Tha Dogg Pound

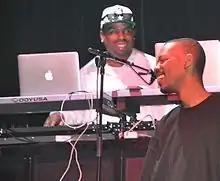
Tha Dogg Pound in 2015

Tha Dogg Pound is an American hip-hop duo composed of West Coast rappers Kurupt and Daz Dillinger. They were among the first acts to sign to Death Row Records in 1992.